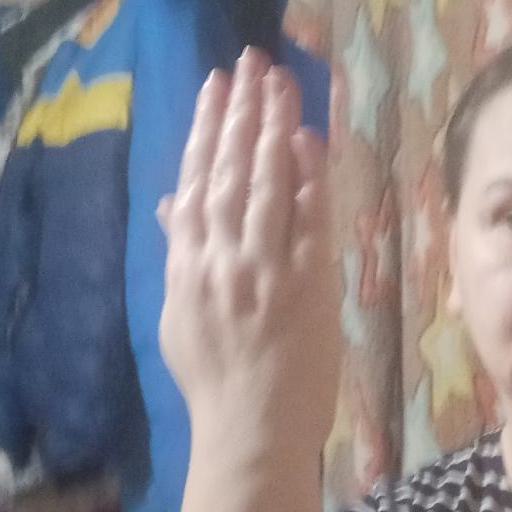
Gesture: stop_inverted